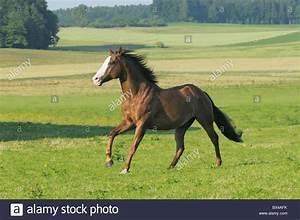
horse